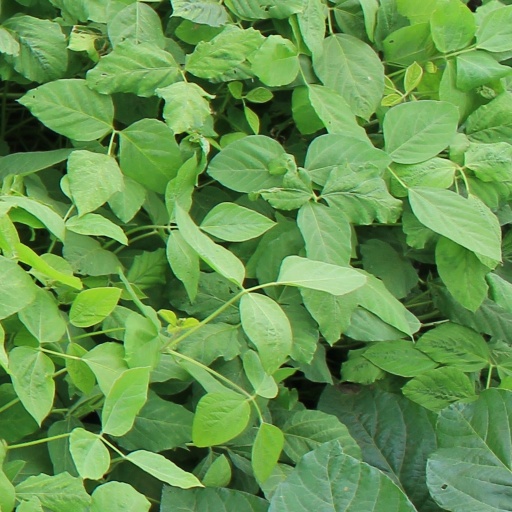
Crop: soybean